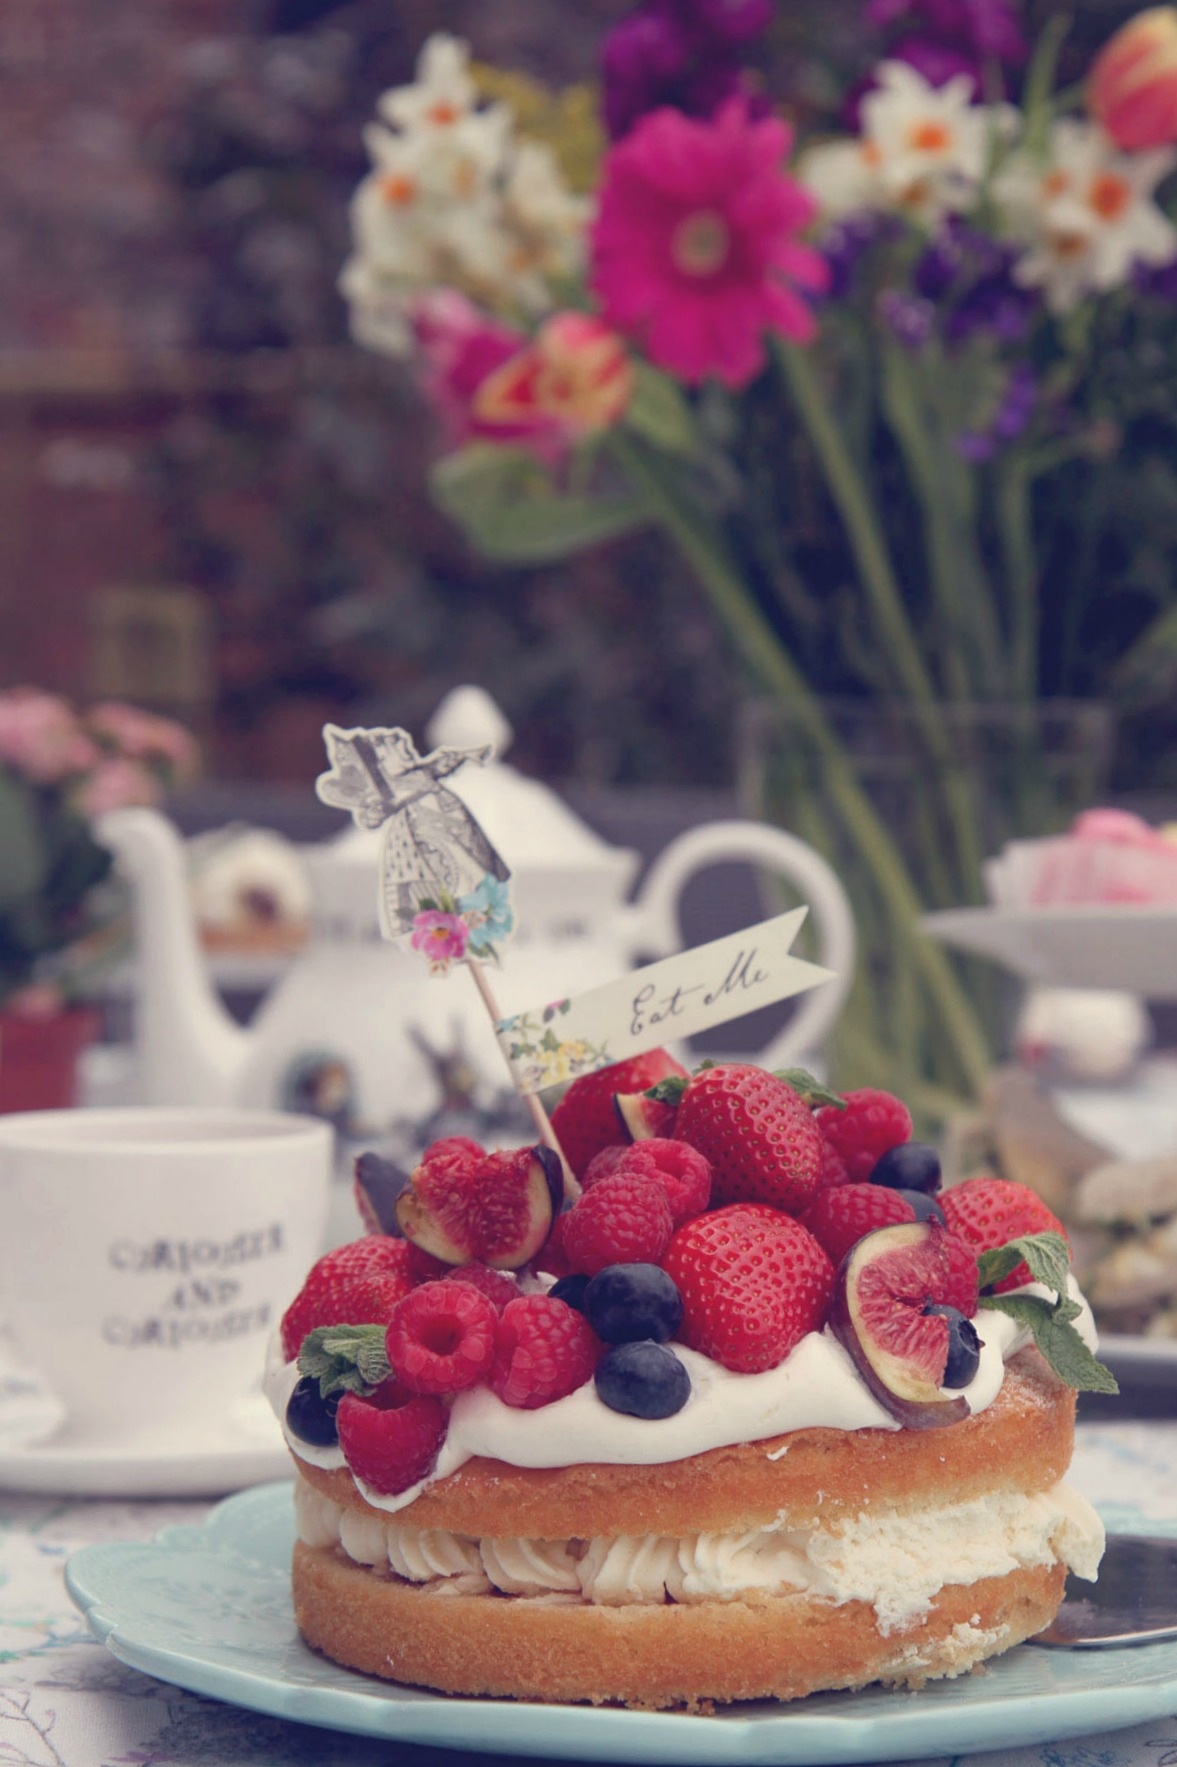
plant, fruit, flower, meal, food, produce, breakfast, baking, dessert, cake, strawberry, icing, strawberries, sweetness, baked goods, flavor, torte, cake decorating